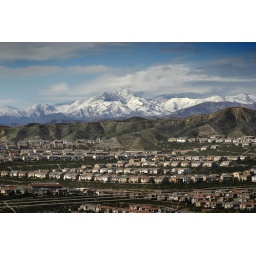
Taken from the hill just near our house with a Canon 10D and EF70-200mm f2.8.